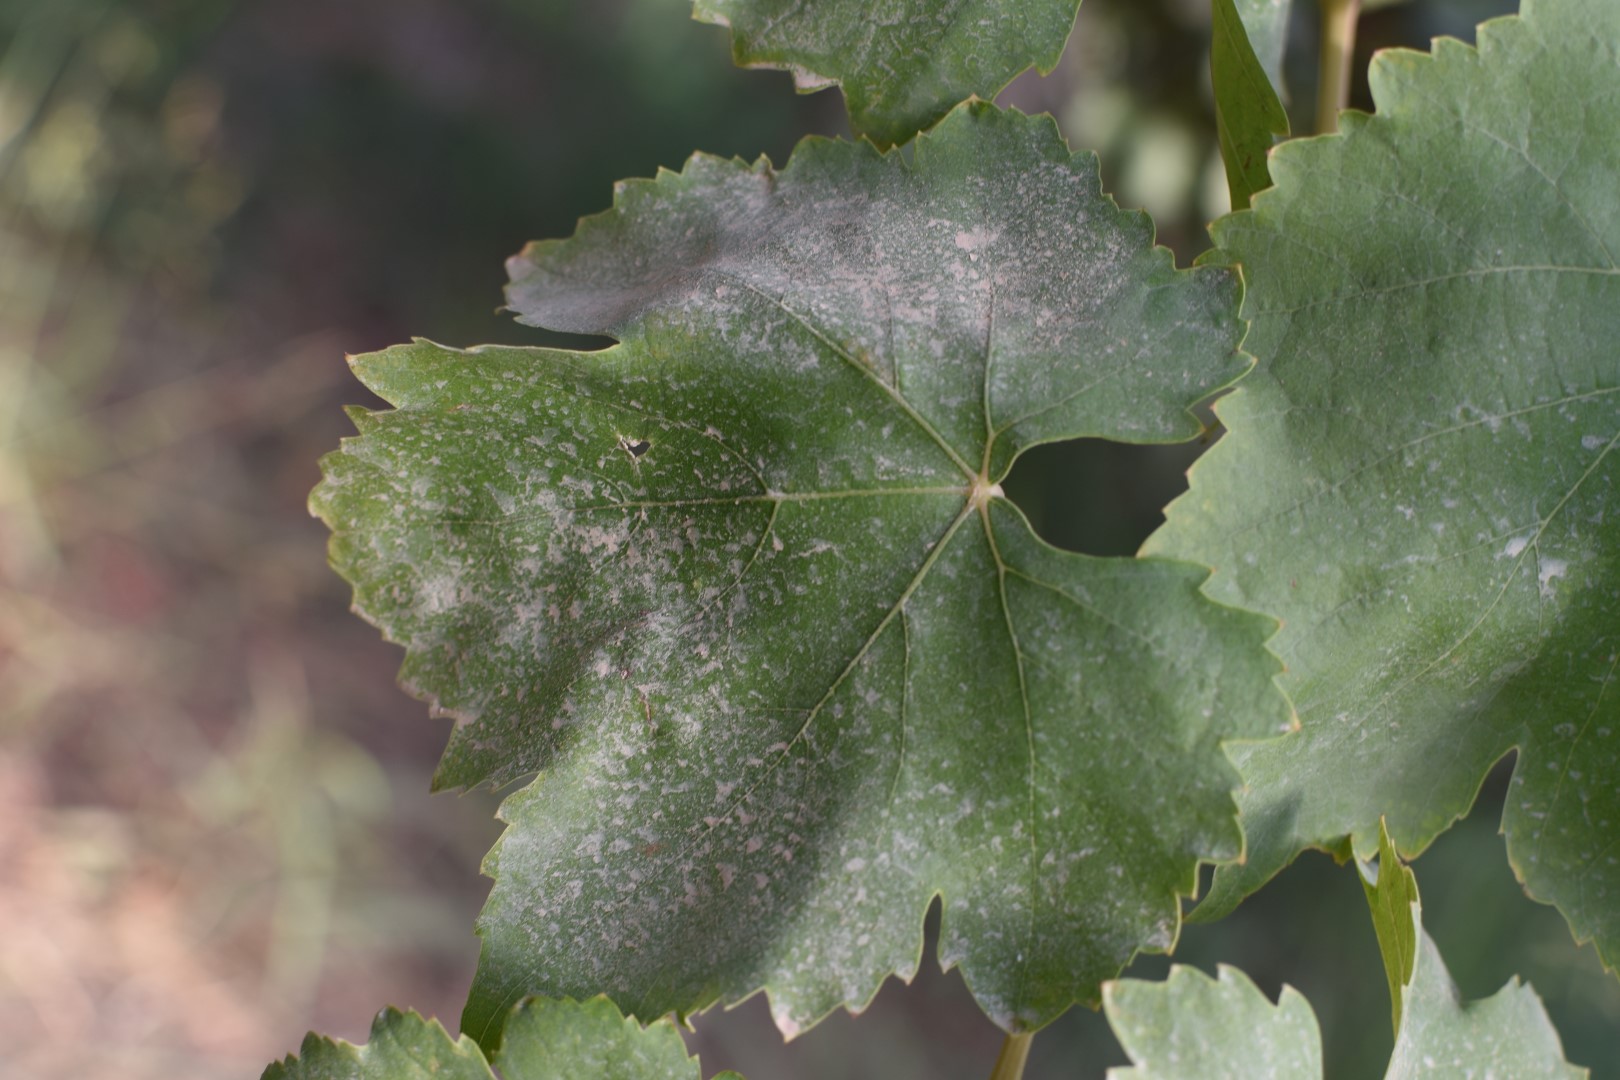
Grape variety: Thompson Seedless